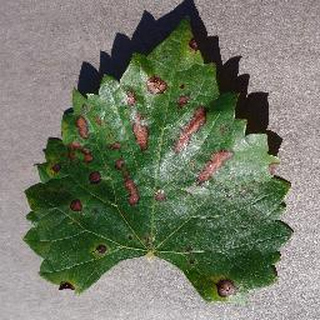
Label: grape_esca_black_measles